Paul David Manson

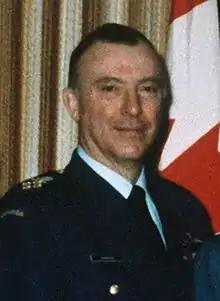
Manson in 1987

General Paul David Manson (August 20, 1934 – July 1, 2023) was a Canadian Forces officer, fighter pilot and businessman.